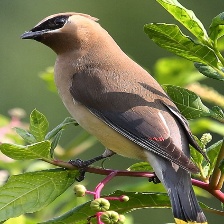
Species: CEDAR WAXWING
Scientific name: BOMBYCILLA CEDRORUM